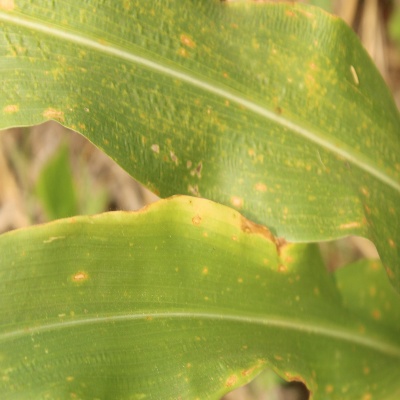
Crop: Maize
Condition: leaf spot